Charles Wisner Barrell

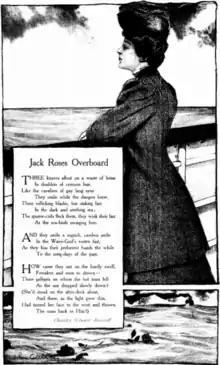
"Jack Roses Overboard", poem by Barrell published in Munsey's Magazine, 1907

Born in Warwick, New York, Barrell was the son of Charles Wisner Barrell senior and his wife Mary.